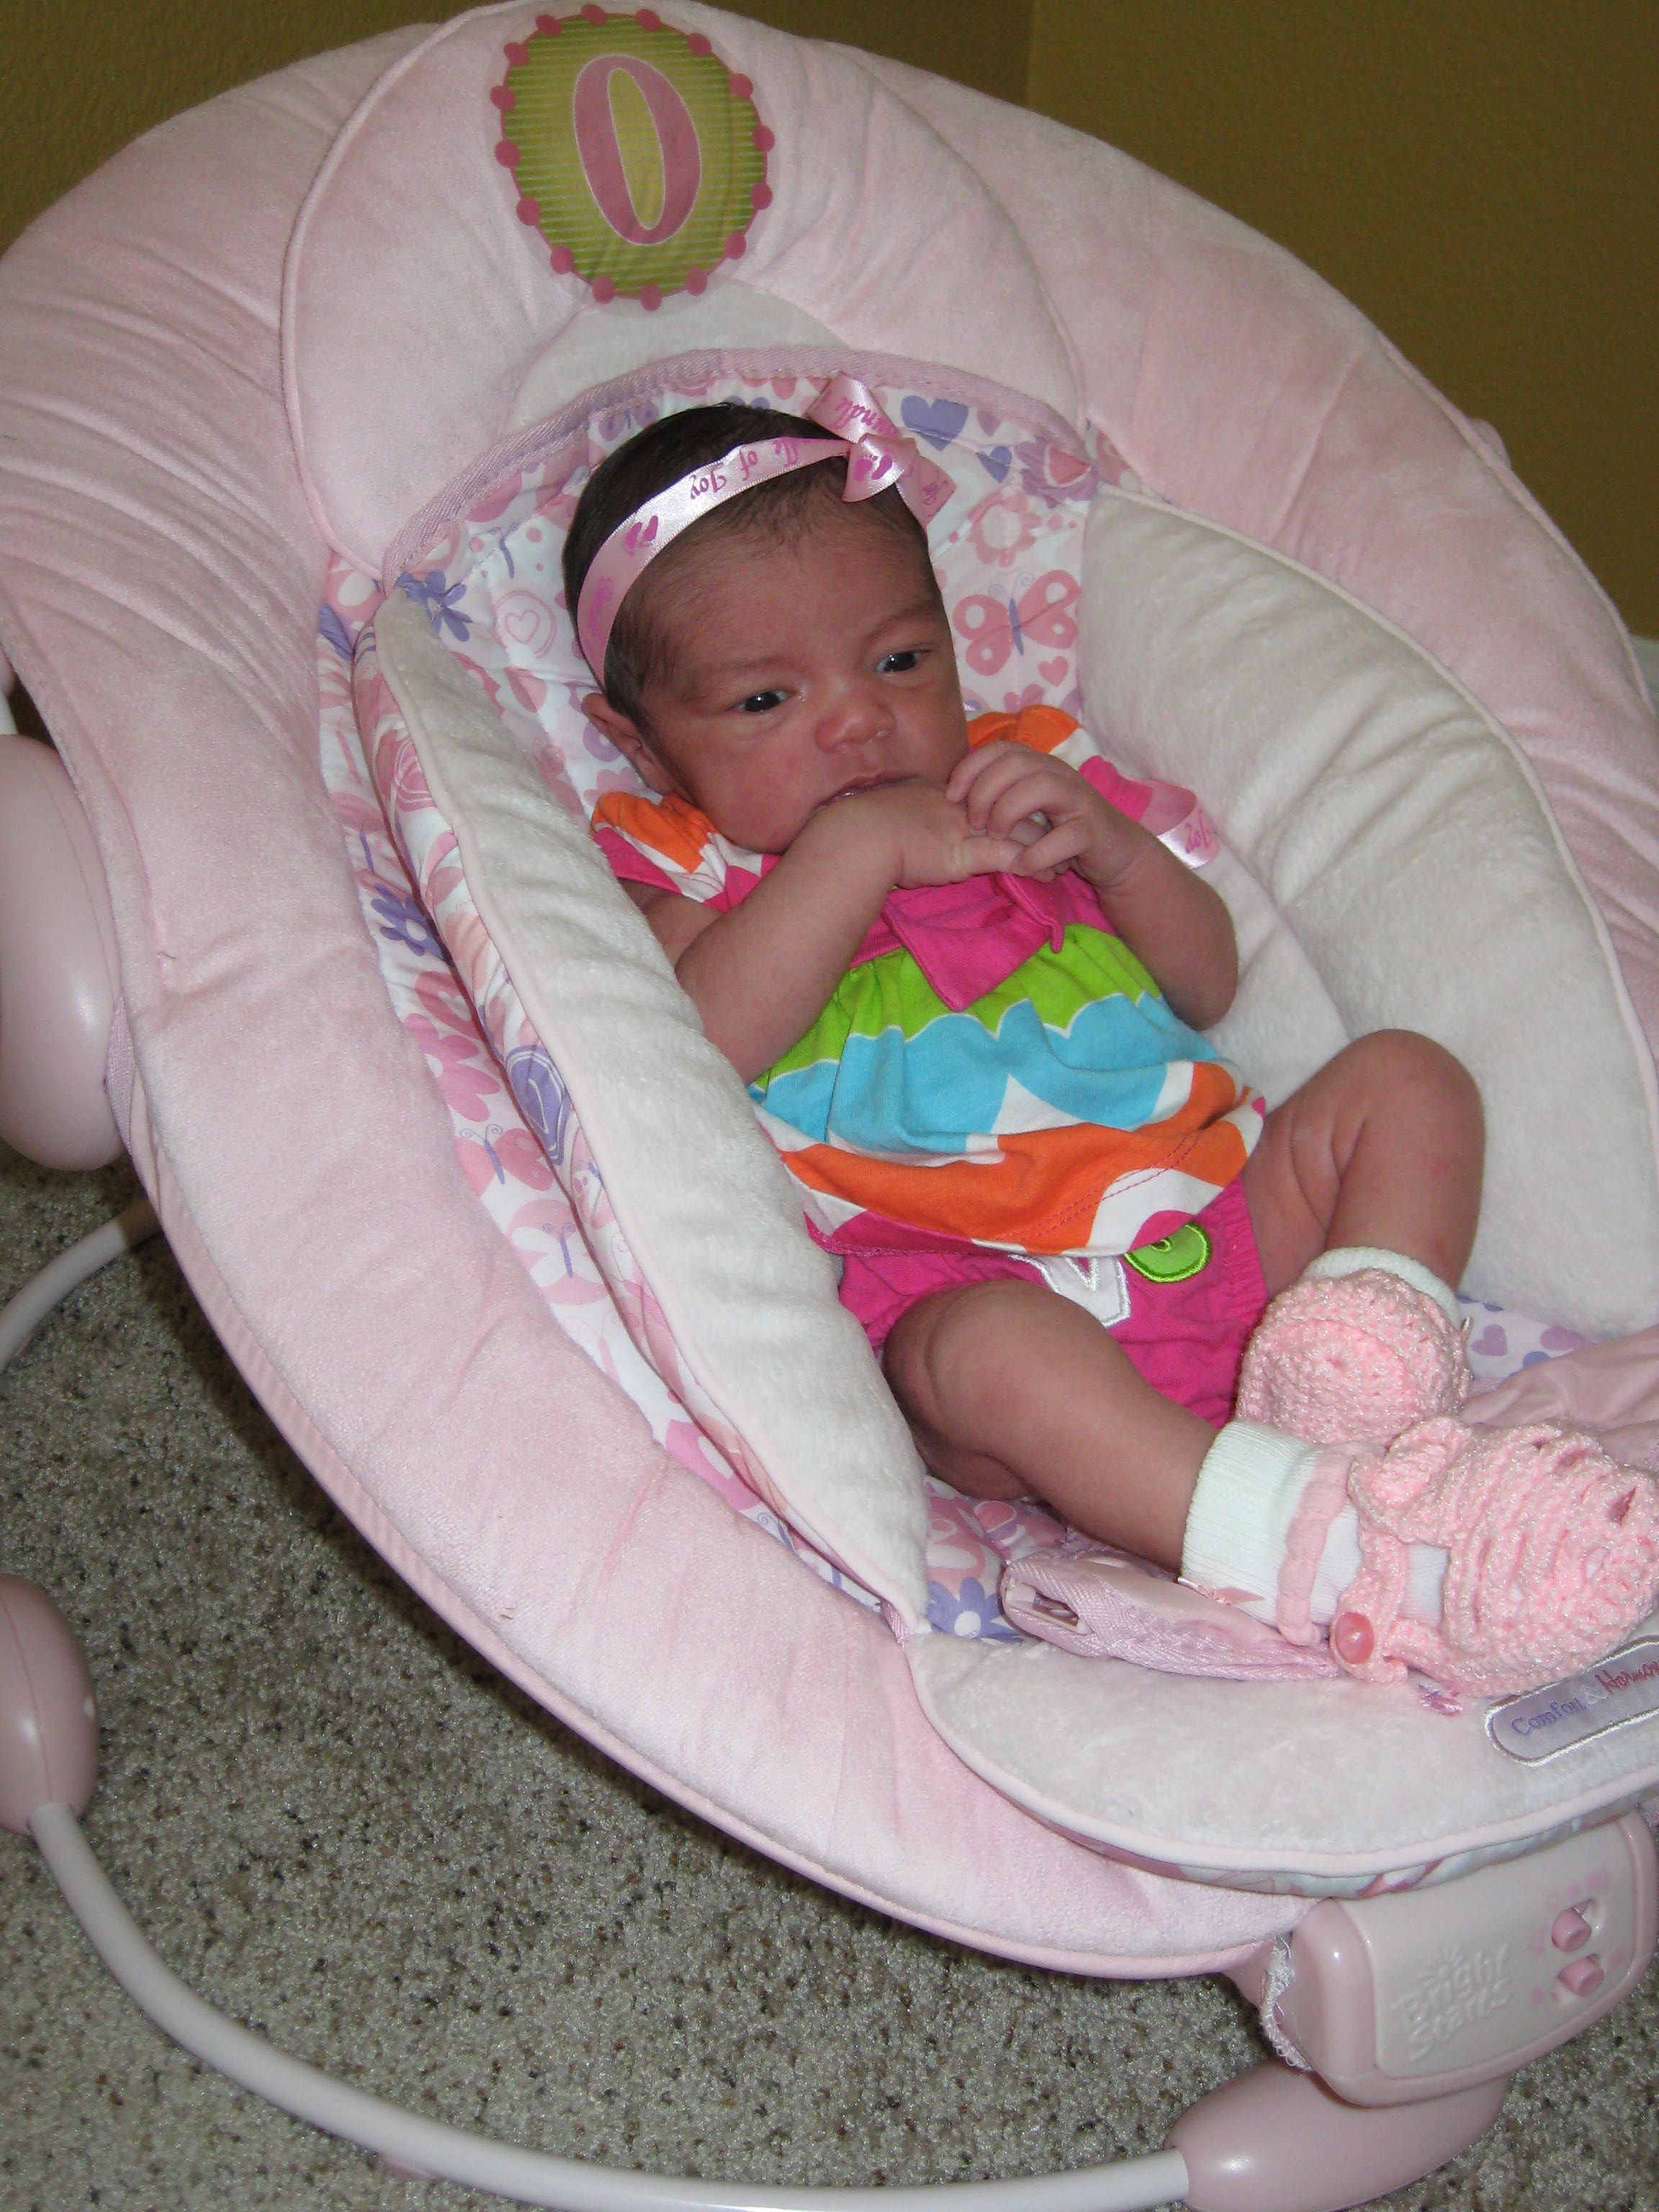
person, girl, play, child, furniture, pink, baby, product, creativecommons, bed, infant, newborn, toddler, bow, bouncer, bedtime, human positions, infant bed, baby products